China Railways Type 24 rolling stock

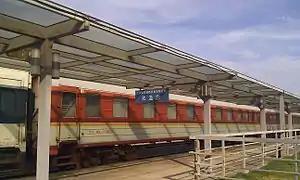
A RZ24 (East German) carriage in a mixed consist with Type 25T carriages

The Type 24 is a class of two unrelated carriages of China Railway. The two different types can be separated into those built in 1966 for air conditioned services on the Guangshen railway and those imported in the 1980s from East Germany, which consisted mostly soft seaters, but also a few hard sleepers.